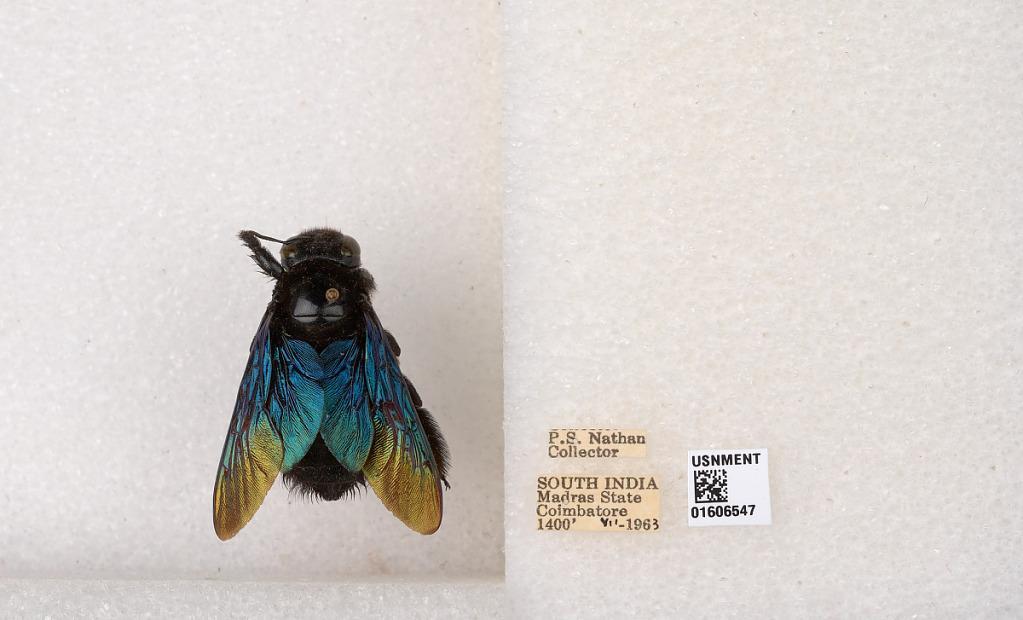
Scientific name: Xylocopa (Biluna) auripennis auripennis Lepeletier
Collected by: P. Nathan
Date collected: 1963-7-1
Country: India
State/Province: Tamil Nadu
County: Coimbatore
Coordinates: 10.9955, 76.9034